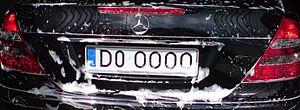
Les plaques d'immatriculation personnalisées sont un type particulier de plaques d'immatriculation de véhicules. Moyennant un surcoût lors de l'enregistrement, les automobilistes ont parfois la possibilité de la personnaliser et d'en choisir les caractères. Ce système se retrouve surtout en Amérique du Nord mais également en Europe, au Danemark ou au Royaume-Uni.
Une plaque d'immatriculation polonaise est un dispositif permettant l'identification d'un véhicule du parc automobile polonais. Par exemple, au début de la plaque, KRA ou KR signifie que le véhicule portant la plaque est achetée à Cracovie, dans la Voïvodie de Petite Pologne.